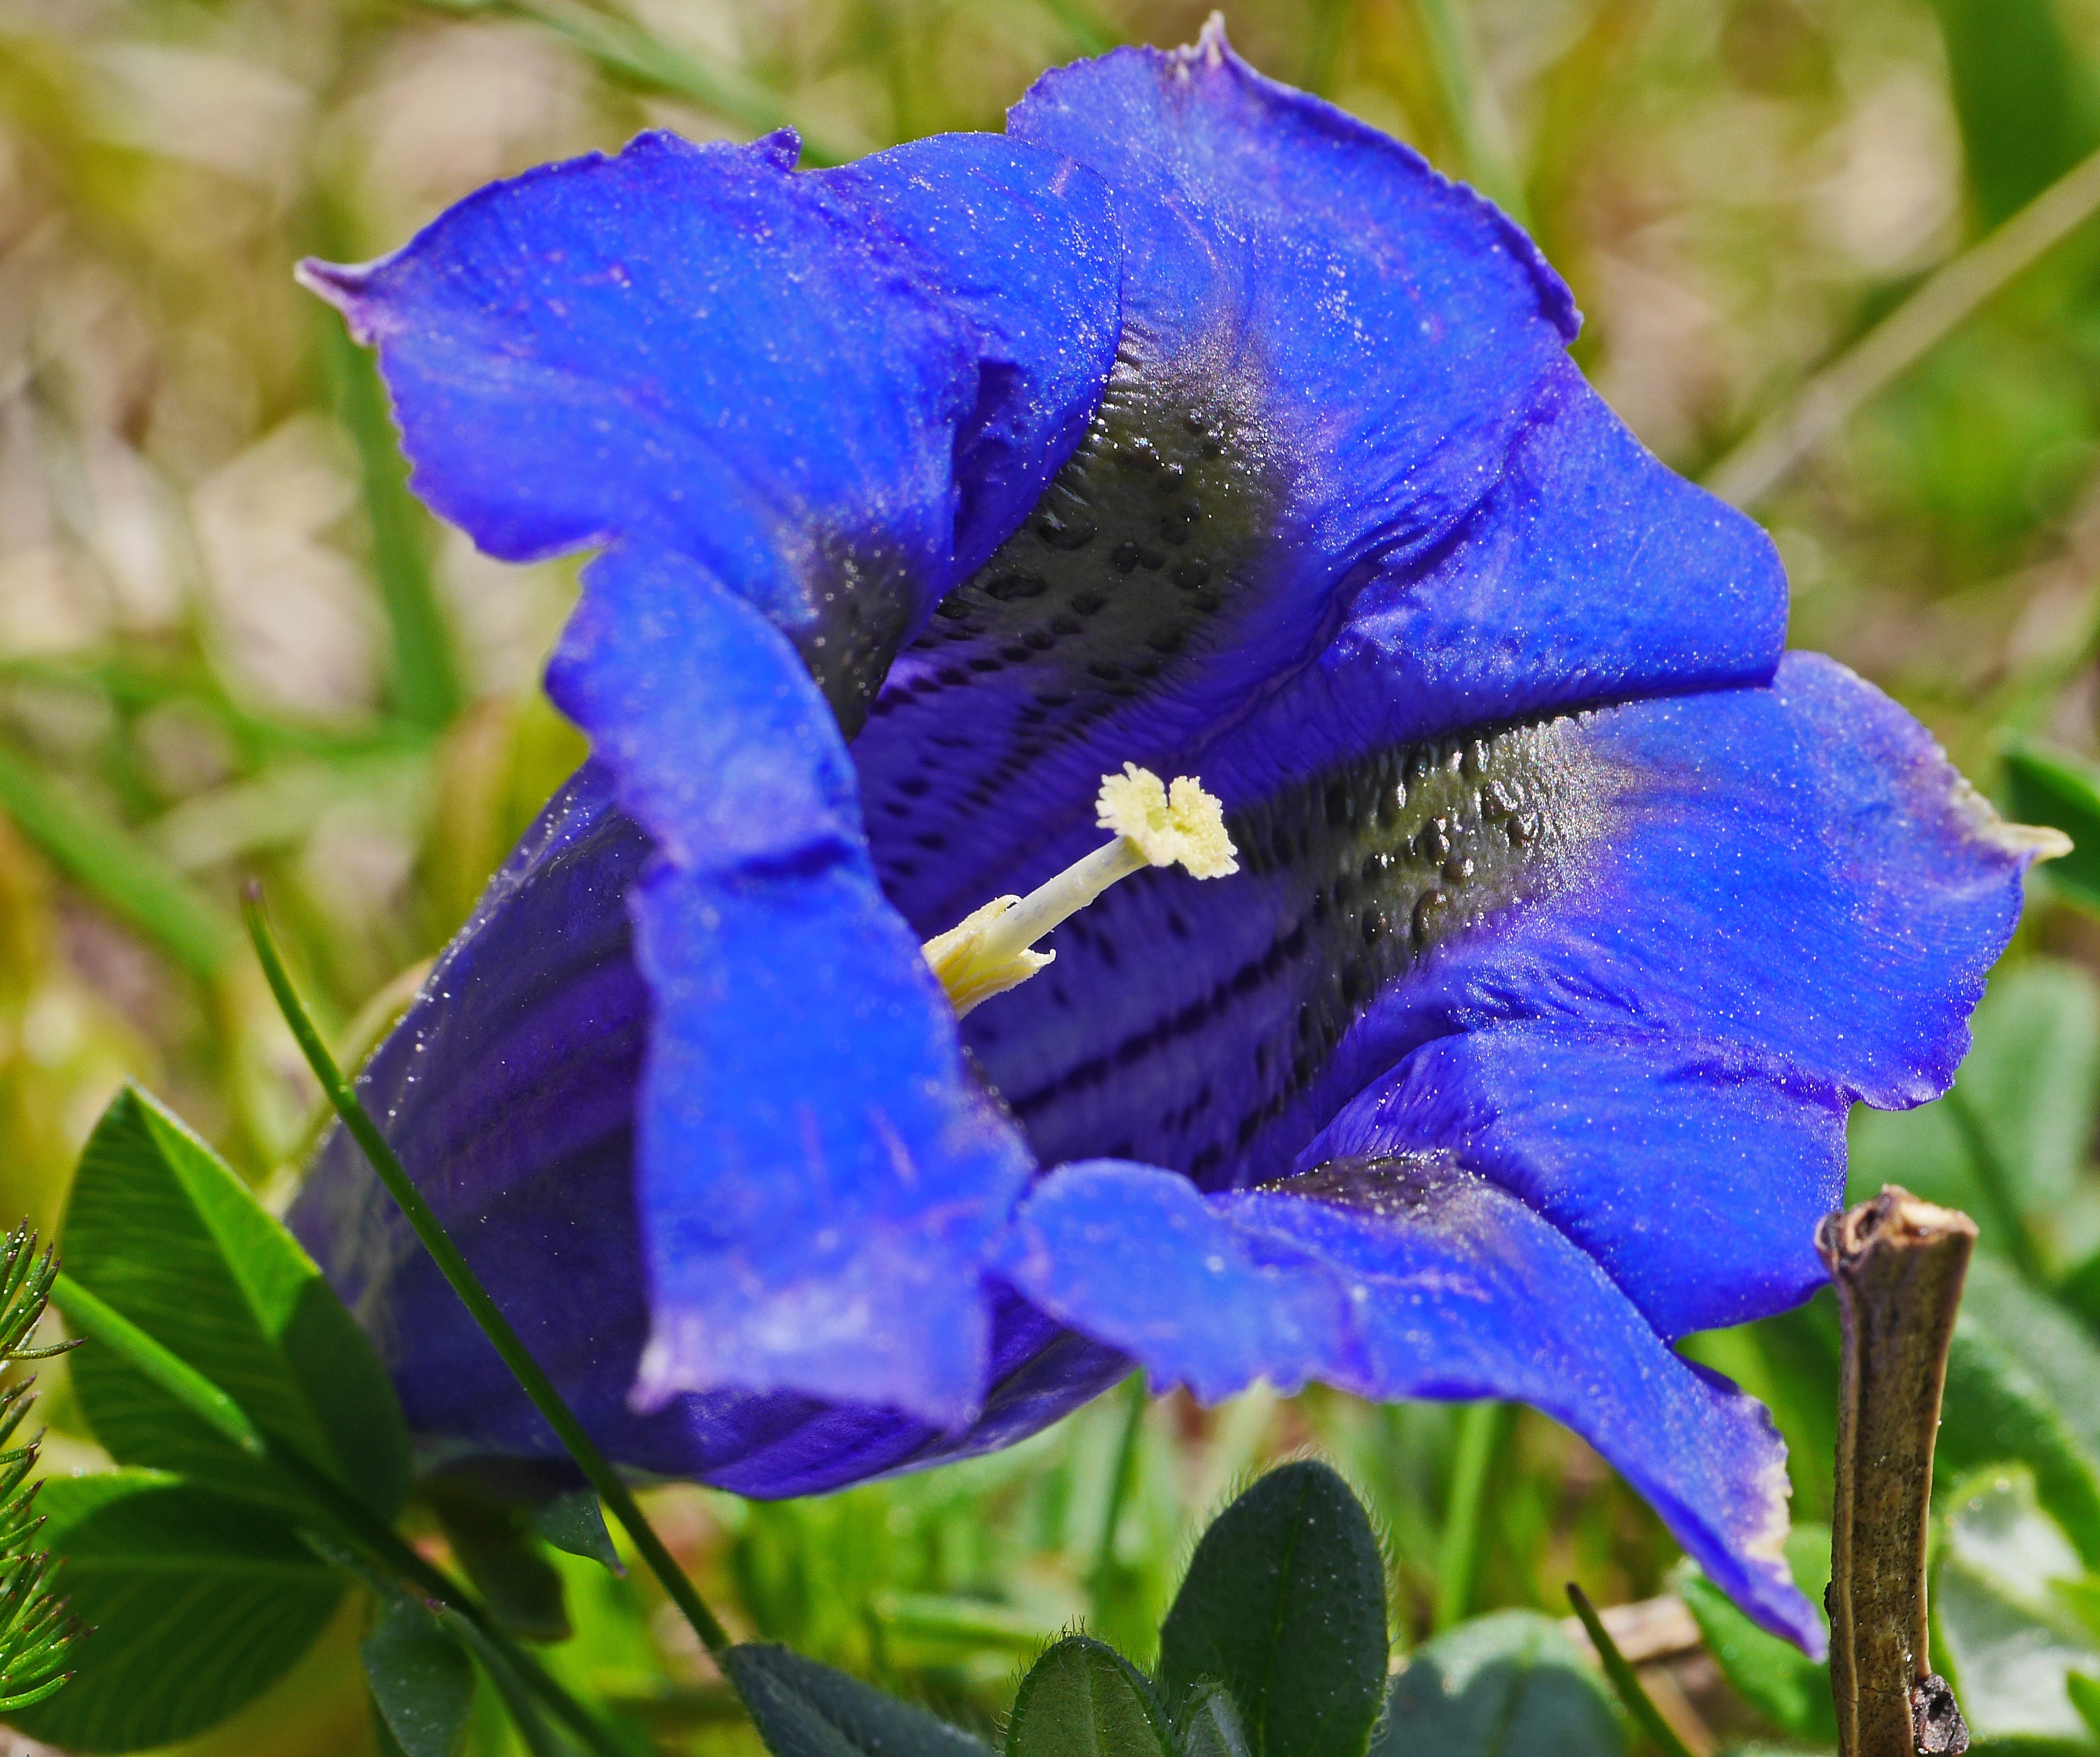
plant, flower, alpine, blue, flora, wildflower, alm, gentian, macro photography, dark blue, south of france, flowering plant, alpine flowers, mountain flower, alpine flower, mountain meadow, alpes maritimes, bellflower family, maritime alps, true alpine gentian, bell shaped crown, bells gentian, land plant